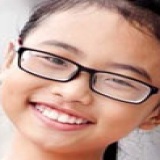
ca sĩ Phương Mỹ Chi